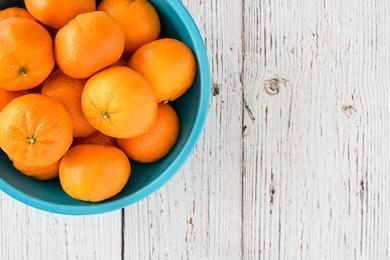
Label: mandarine